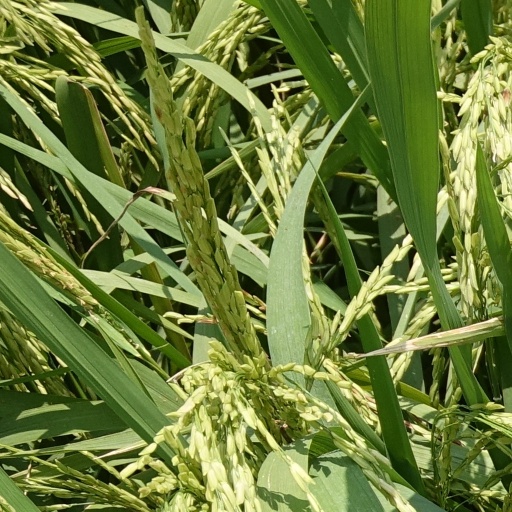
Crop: rice